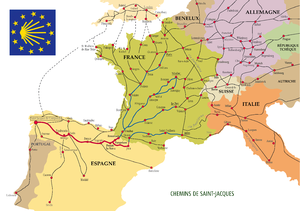
La via Turonensis est le nom latin d'un des quatre chemins de France du pèlerinage de Saint-Jacques-de-Compostelle, le plus au nord. Elle part de la tour Saint-Jacques à Paris, puis traverse notamment Orléans ou Chartres, Tours, Poitiers, Saintes, Bordeaux.
La Via Arvernha est l'un des chemins contemporains du pèlerinage de Saint-Jacques-de-Compostelle, qui part de Clermont-Ferrand, remonte la vallée de l'Allagnon, franchit les Monts du Cantal, puis redescend la vallée de la Cère jusqu'à Rocamadour et enfin rejoint à Cahors l'itinéraire principal de la via Podiensis ; cette dernière se prolonge jusqu'au col de Roncevaux et, de là, à Saint-Jacques-de-Compostelle.
Le vagabondage désigne communément le style de vie de celui qui vit de manière permanente sans adresse et sans emploi fixe, volontairement ou non, le sans feu, ni lieu, errant de ville en ville, à la différence du mendiant qui se fixe sur un territoire. Les passeports ont souvent été des moyens de répression à l'égard du vagabondage et autres sans-papiers ou « gens sans aveu ». Juridiquement, le vagabond était souvent celui qui était inconnu dans l'endroit où il se trouvait, qui ne possédait aucun passeport ou autre certificat d'identité ou de bonnes mœurs, et ne pouvait se faire « avouer » par quelqu'un. Le vagabondage était alors lourdement réprimé; le délit de vagabondage n'a disparu du droit français qu'en 1992.
La science du Moyen Âge se réfère à l'étude de la nature durant le Moyen Âge. Cette époque, volontiers présentée comme une longue parenthèse de mille ans entre l'Antiquité et la Renaissance, souffre d'une mauvaise réputation. Alors qu'elle est souvent présentée comme un âge sombre, voire une période d'obscurantisme, elle a en fait vu l'apparition de nombreuses innovations scientifiques et techniques. La science du Moyen Âge comprend les disciplines pratiques, les sciences mathématiques et la philosophie naturelle, encore appelée philosophie première, dans le vocabulaire du Moyen Âge.
Au début du Moyen Âge, Arles, profitant de l'affaiblissement du pouvoir comtal et du pouvoir de ses chevaliers urbains, essaye de s'émanciper d'abord par le consulat en 1130 puis par la République d'Arles à partir de la fin du XIIᵉ siècle. La ville avec la Provence, passe toutefois en 1251 sous la domination complète de la première dynastie Angevine et la cité, bien qu'ayant réalisé son unité, perd de son importance politique. En revanche Arles et son territoire se développent par l'agriculture, l'élevage et le commerce et accueillent dès le milieu du XIIᵉ siècle les ordres religieux militaires, notamment les templiers, puis les cisterciens. Au siècle suivant, ils seront suivis par les ordres mendiants. À la fin du XIIIᵉ siècle, Arles englobe de nouveaux quartiers dans une enceinte agrandie et atteint son optimum démographique du Moyen Âge avec une population d'environ 15 000 habitants avant les crises du Moyen Âge tardif.
Dans le cadre des Chemins de Compostelle en France, 71 monuments ainsi que 7 portions de chemins sont inscrits depuis 1998 sur la liste du patrimoine mondial de l'Unesco sous le titre officiel de « Chemins de Saint-Jacques-de-Compostelle en France ».
Les monts de Souabe et Franconie ou la Forêt souabe-franconienne est une zone montagneuse de basse altitude au nord-est du Bade-Wurtemberg. Le point culminant est la Hohe Brach avec 586 m d’altitude dans la forêt de Mainhardt. Ils font partie intégrante de la cuesta souabe, pendant allemand des cuestas de Lorraine. Ils sont composés de plusieurs petits massifs de faible altitude très boisés dont la jonction est assurée par des vallons de petits cours d’eau qui entaillent plus des hauts plateaux que de vrais sommets. En raison de sa configuration géologique du Keuper moyen et inférieur marqué par le grès à roseaux et la dolomie, des thalwegs torrentiels incisent les parties supérieures en formant des cascades sur rochers dénudés et des vallons en V très inaccessibles qu’on désigne localement par le terme « Klinge ».
L'histoire de la route en France au Moyen Âge rend compte de l'évolution du réseau routier français, des modes d’échanges et de déplacement, de l’administration, du financement et de la construction des routes entre l’an 1000 et l’an 1500. Elle fait suite à l'histoire de la route en Gaule au Haut Moyen Âge.
Les chemins de Compostelle sont les itinéraires empruntés par les pèlerins pour se rendre à Saint-Jacques-de-Compostelle.
La frontière entre l'Espagne et la France est la frontière internationale terrestre et maritime séparant les deux pays, de l'Atlantique à la Méditerranée. Courant sur 623 kilomètres le long des Pyrénées, et interrompue par la principauté d'Andorre, c'est la plus longue frontière terrestre de la France métropolitaine.
Le pèlerinage de Saint-Jacques-de-Compostelle ou pèlerinage de Compostelle est un pèlerinage catholique dont le but est d'atteindre le tombeau attribué à l'apôtre saint Jacques le Majeur, situé dans la crypte de la cathédrale de Saint-Jacques-de-Compostelle en Galice. C'est un « Chemin semé de nombreuses démonstrations de ferveur, de pénitence, d'hospitalité, d'art et de culture, qui nous parle de manière éloquente des racines spirituelles du Vieux Continent ».
L’occitan cispyrénéen appelé occitan transpyrénéen selon le point de vue est un dialecte d’occitan qui se parlait dans plusieurs localités du Sud des Pyrénées au Moyen Âge. En particulier en Aragon et en Navarre dans les villes de Estella-Lizarra, Jaca et Pampelune où il coexistait avec les langues basque et navarroaragonaise. La Navarre péninsulaire a vu aussi le développement d'une scripta juridique occitane entre le XIIIe et XIVe siècles.